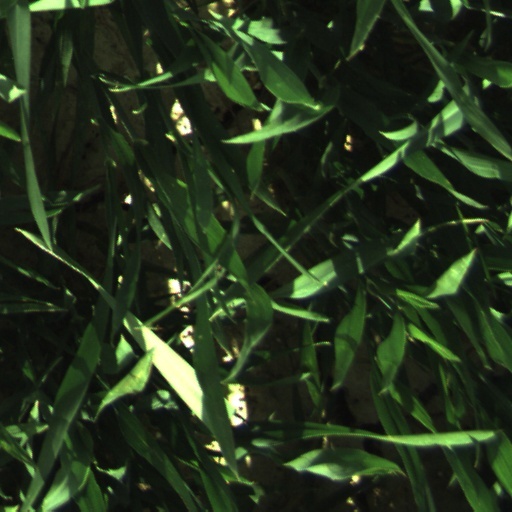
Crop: wheat